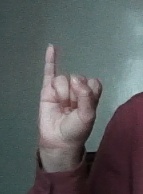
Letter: meem